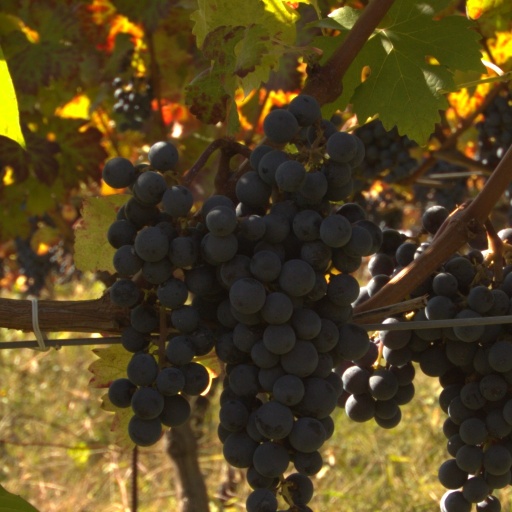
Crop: grape